Karol Zyndram Maszkowski

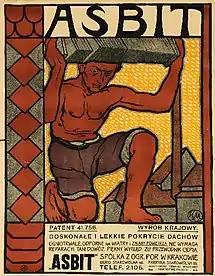
Poster for "Asbit", a roofing company

In 1925, he moved to Poznań where, for thirteen years, he was Director of the University of the Arts. In 1933, he was named a Knight in the Order of Polonia Restituta. He resigned in 1938, due to health problems. He died suddenly while visiting his family in Warsaw. He was interred at the Powązki Military Cemetery.